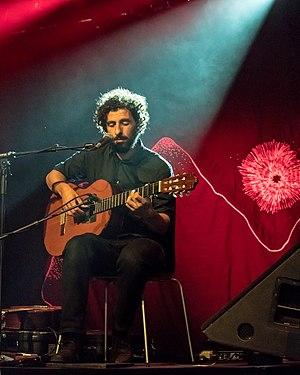
José González, né en 1978, est un chanteur suédois. Sa musique est caractérisée par des mélodies calmes accompagnées uniquement à la guitare. Il est aussi notamment reconnu pour ses nombreuses collaborations avec le groupe de trip hop Zero 7. Aujourd'hui, il est considéré comme l'une des références « néo-indie-folk ».